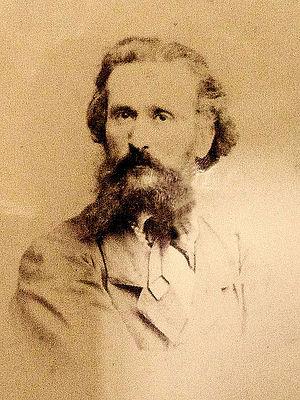
Jean Brunet, co-fondateur du Félibrige avec Frédéric Mistral
De nombreuses personnalités sont liées à l'histoire du territoire d'Avignon et de sa ville. Qu’ils y soient nés ou simplement fortement liés, on trouve des personnalités religieuses comme des papes ou des cardinaux, des personnalités politiques présentes ou passées, des militaires, des sportifs, des artistes, qu’ils soient sculpteurs, peintres, bâtisseurs, chanteurs, écrivains et poètes dont plusieurs membres du Félibrige.